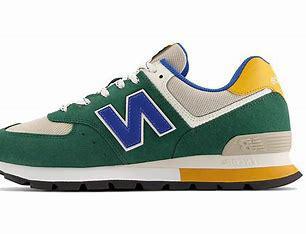
Brand: New
Model: Balance New Balance 574 Series